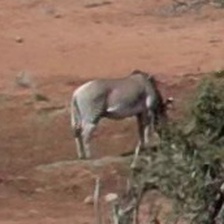
Pose orientation: right